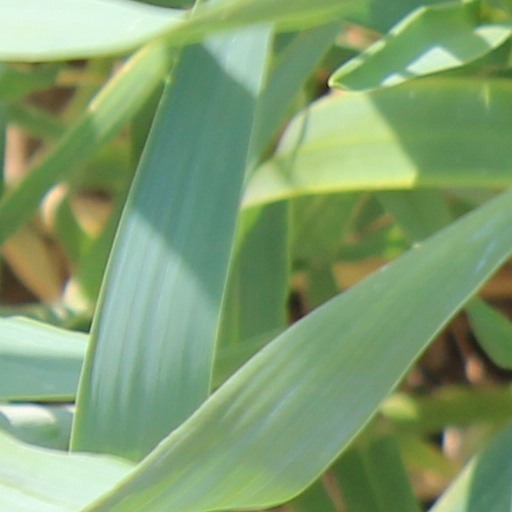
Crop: wheat